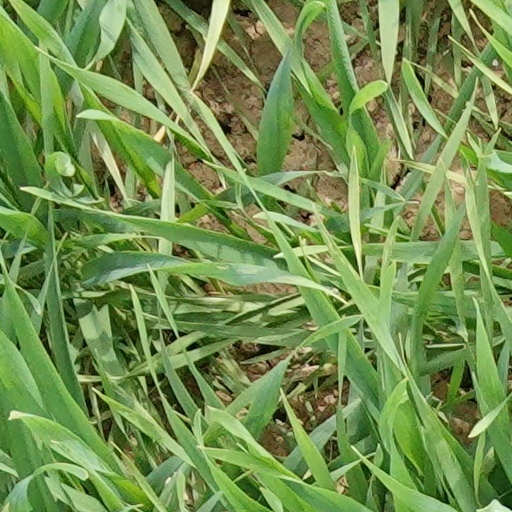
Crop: wheat